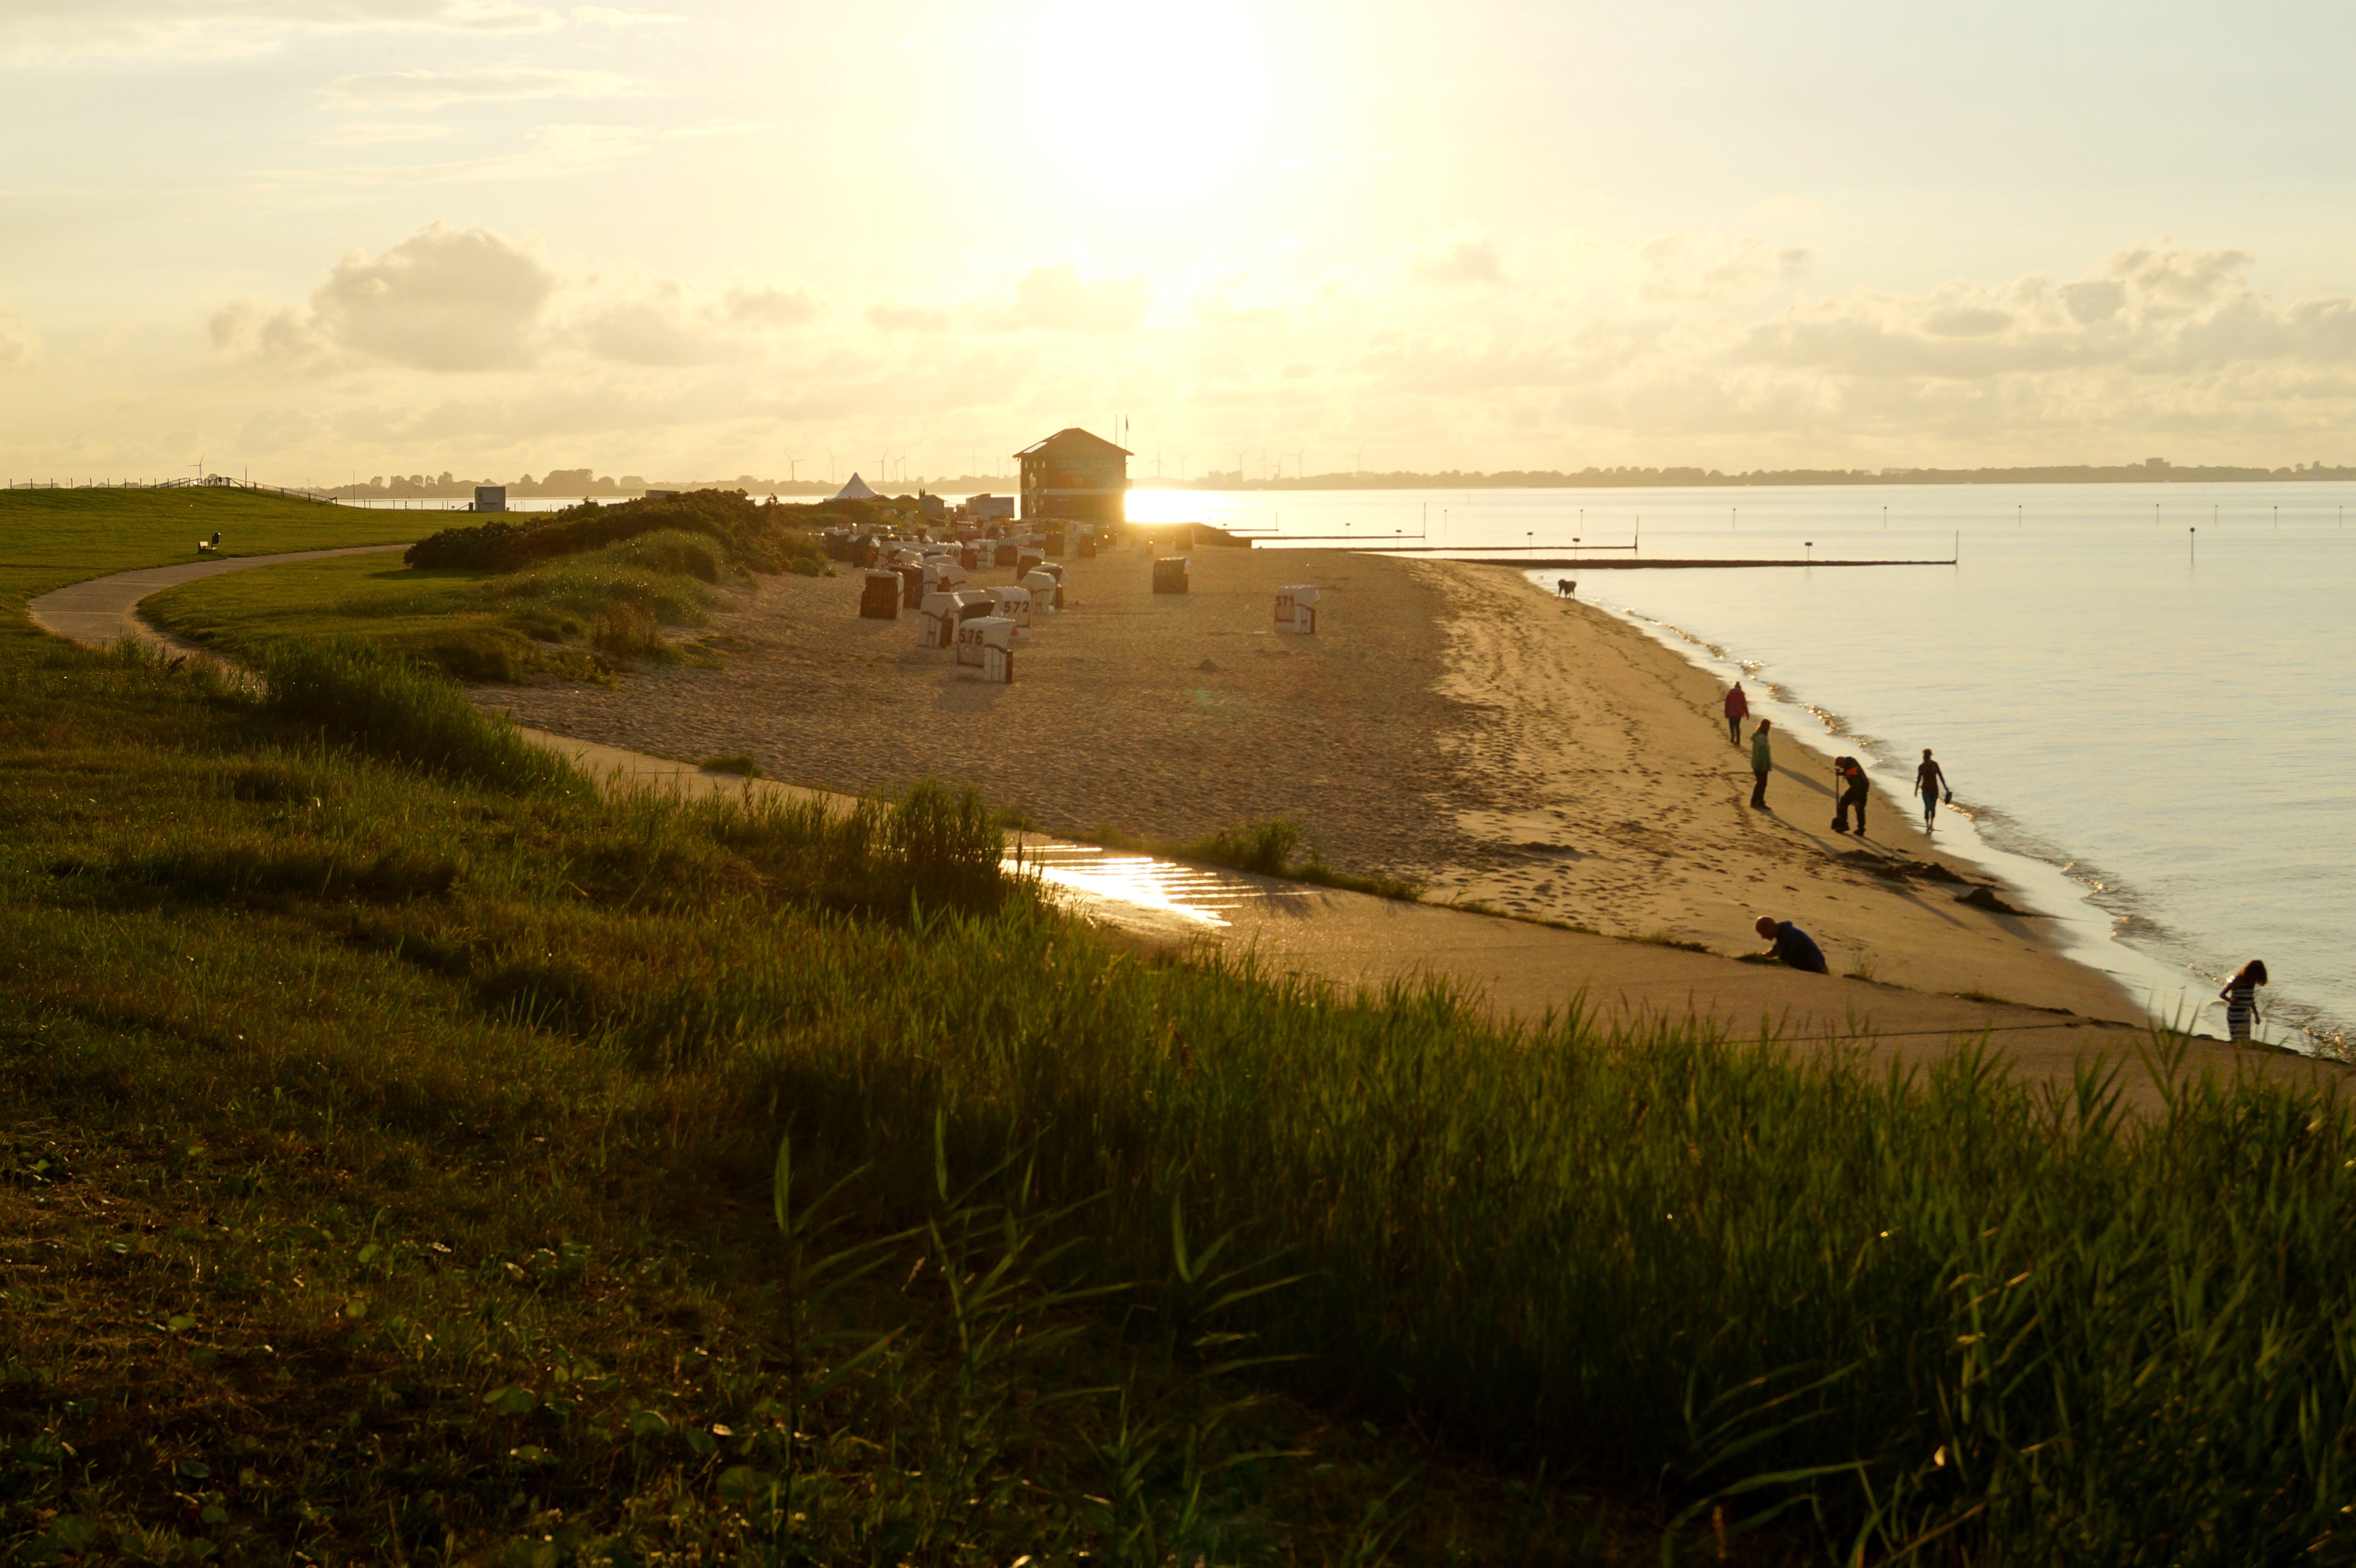
beach, landscape, sea, coast, water, ocean, horizon, sunset, morning, hill, shore, dawn, summer, cliff, dusk, evening, tower, holiday, bay, human, fortification, terrain, away, north sea, cape, rural area, summer holiday, hooksiel